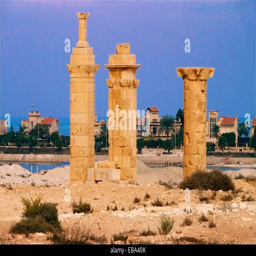
ruins by marina an exclusive beach resort